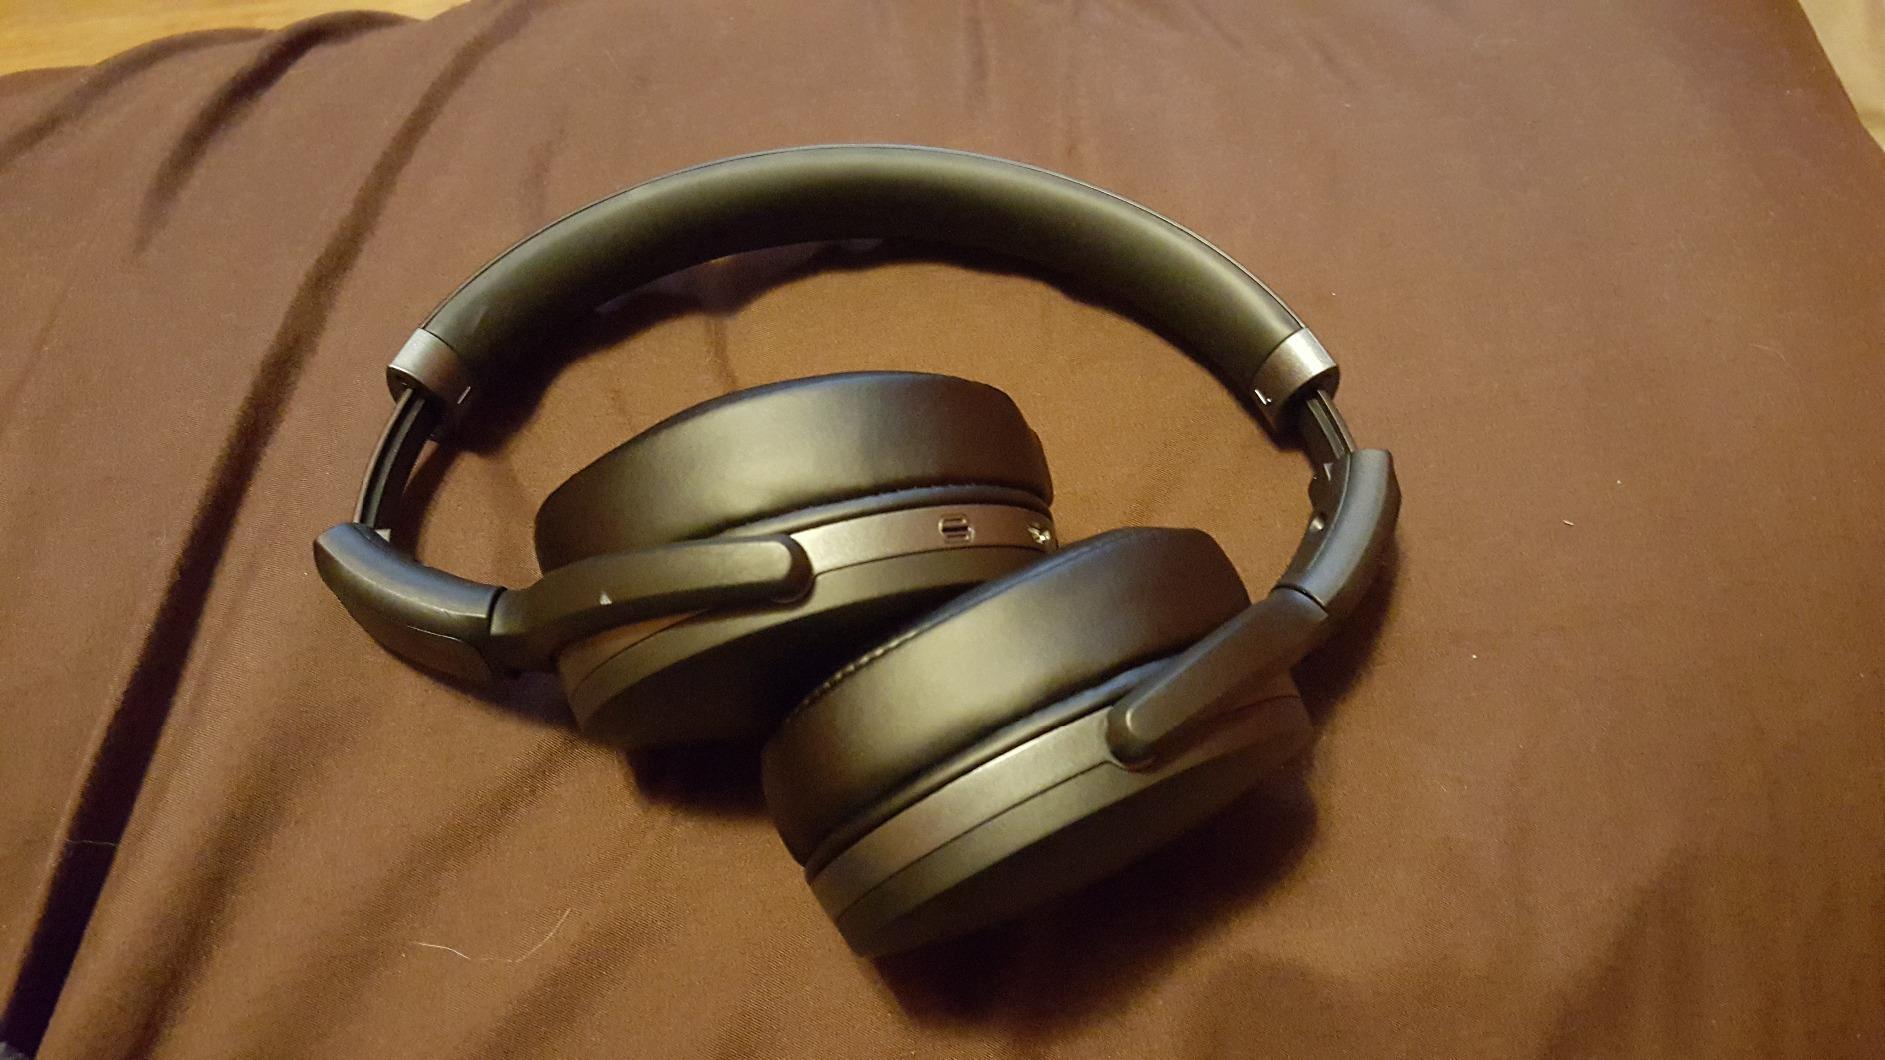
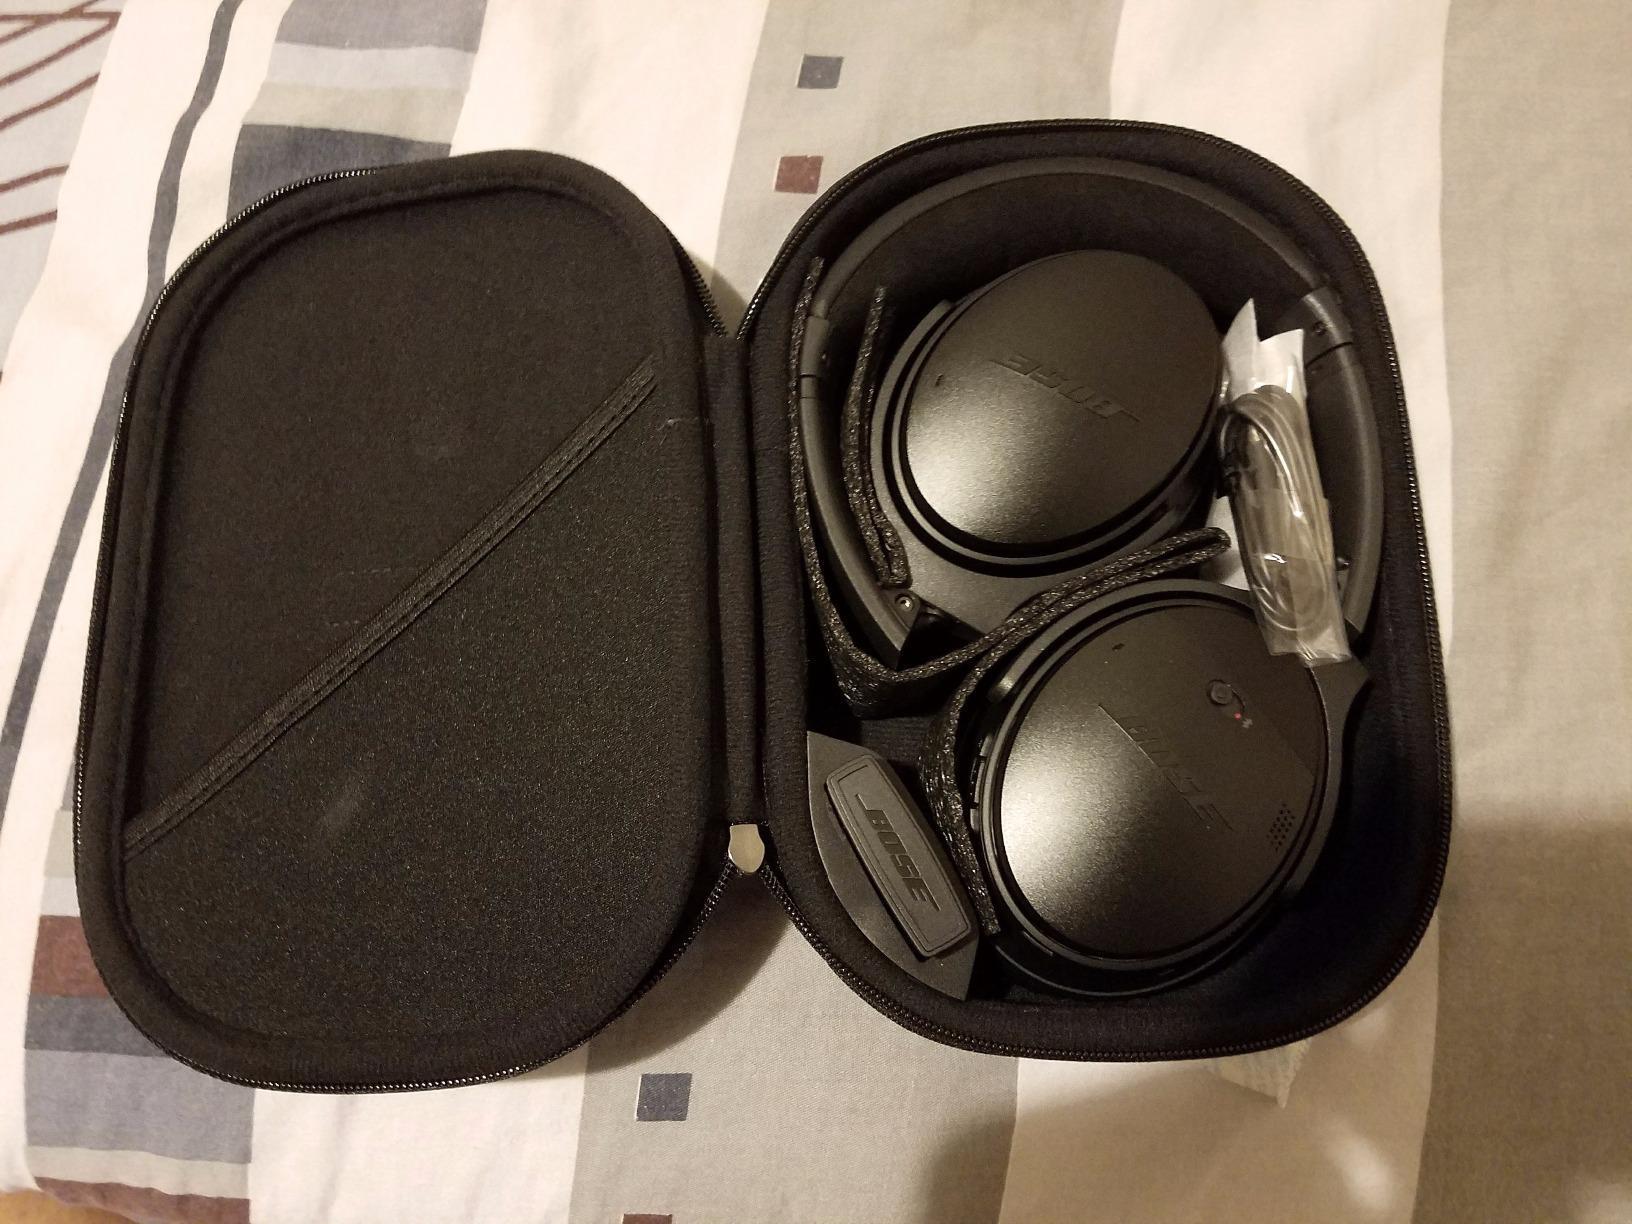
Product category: headphones
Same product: no